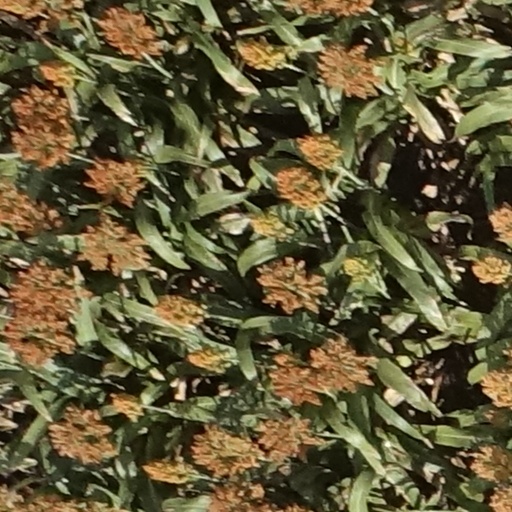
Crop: sorghum